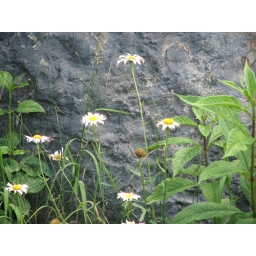
These flowers were up against the rock wall that ran alongside the Niagara Falls.